Combe Hill, East Sussex

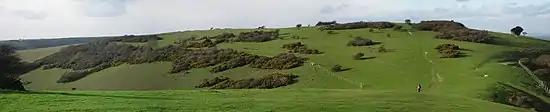

Combe Hill is a causewayed enclosure, a form of earthwork that was built in northwestern Europe, including the southern British Isles, in the early Neolithic period. Causewayed enclosures are areas that are fully or partially enclosed by ditches interrupted by gaps, or causeways, of unexcavated ground, often with earthworks and palisades in some combination. The use to which these enclosures were put has long been a matter of debate. The causeways are difficult to explain in military terms since they would have provided multiple ways for attackers to pass through the ditches to the inside of the camp, though it was suggested they could have been sally ports for defenders to emerge from and attack a besieging force. Evidence of attacks on some sites support the idea that the enclosures were built as fortified settlements. They may have been seasonal meeting places, used for trading cattle or other goods such as pottery. There is also evidence that they played a role in funeral rites: material such as food, pottery, and human remains was deliberately deposited in the ditches. The construction of these enclosures took only a short time, which implies significant organization since substantial labour would have been required, for clearing the land, preparing trees for use as posts or palisades, and digging the ditches.